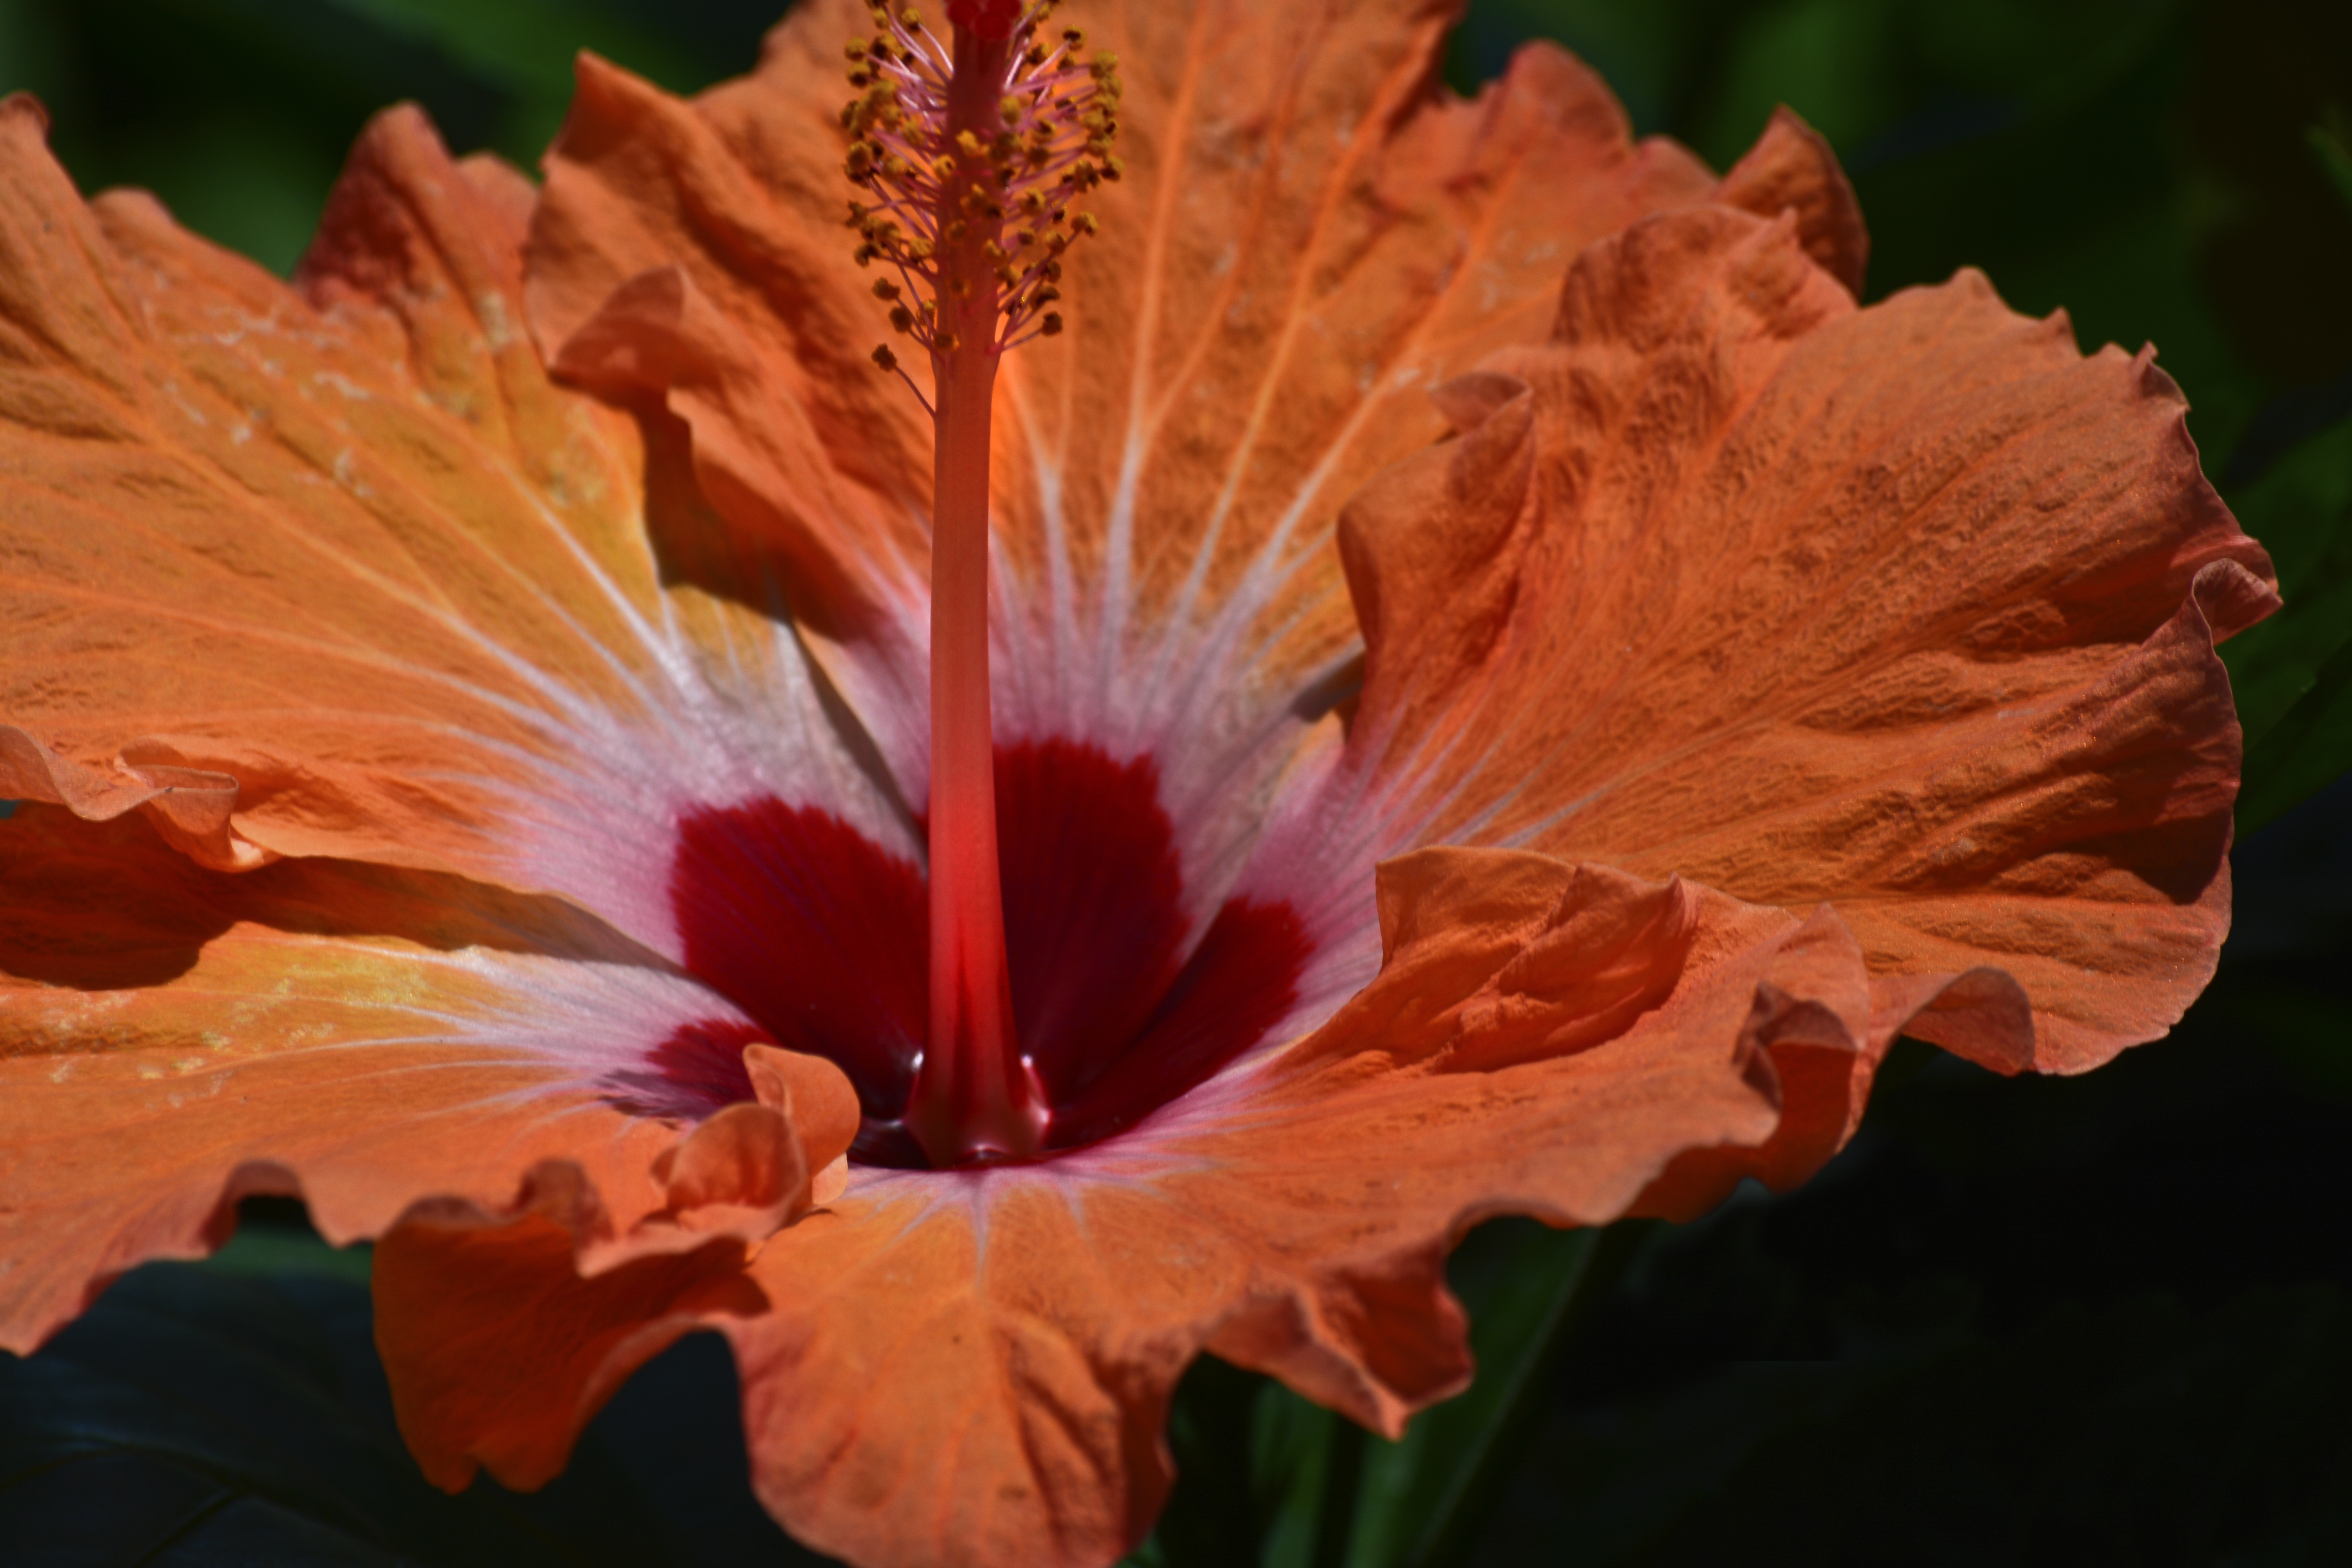
plant, leaf, flower, petal, floral, hawaii, flora, hibiscus, macro photography, flowering plant, orange and red flower, garden tropical, chinese hibiscus, land plant